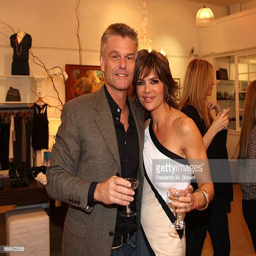
actors toast the seventh anniversary